List of Indian Academy Award winners and nominees

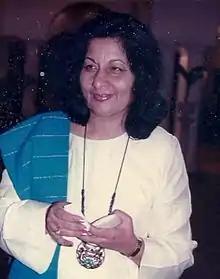
Bhanu Athaiya became the first Indian to win an Academy Award for designing the costumes for Richard Attenborough's "Gandhi" (1982).

Indian individuals and films have received or been nominated in different categories of the Academy Awards (also known as Oscar). , 21 Indians have been nominated and 10 have won Oscars including in the scientific and technical category.